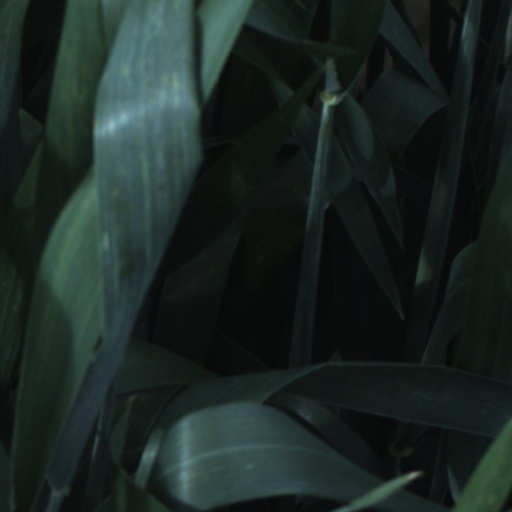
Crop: wheat